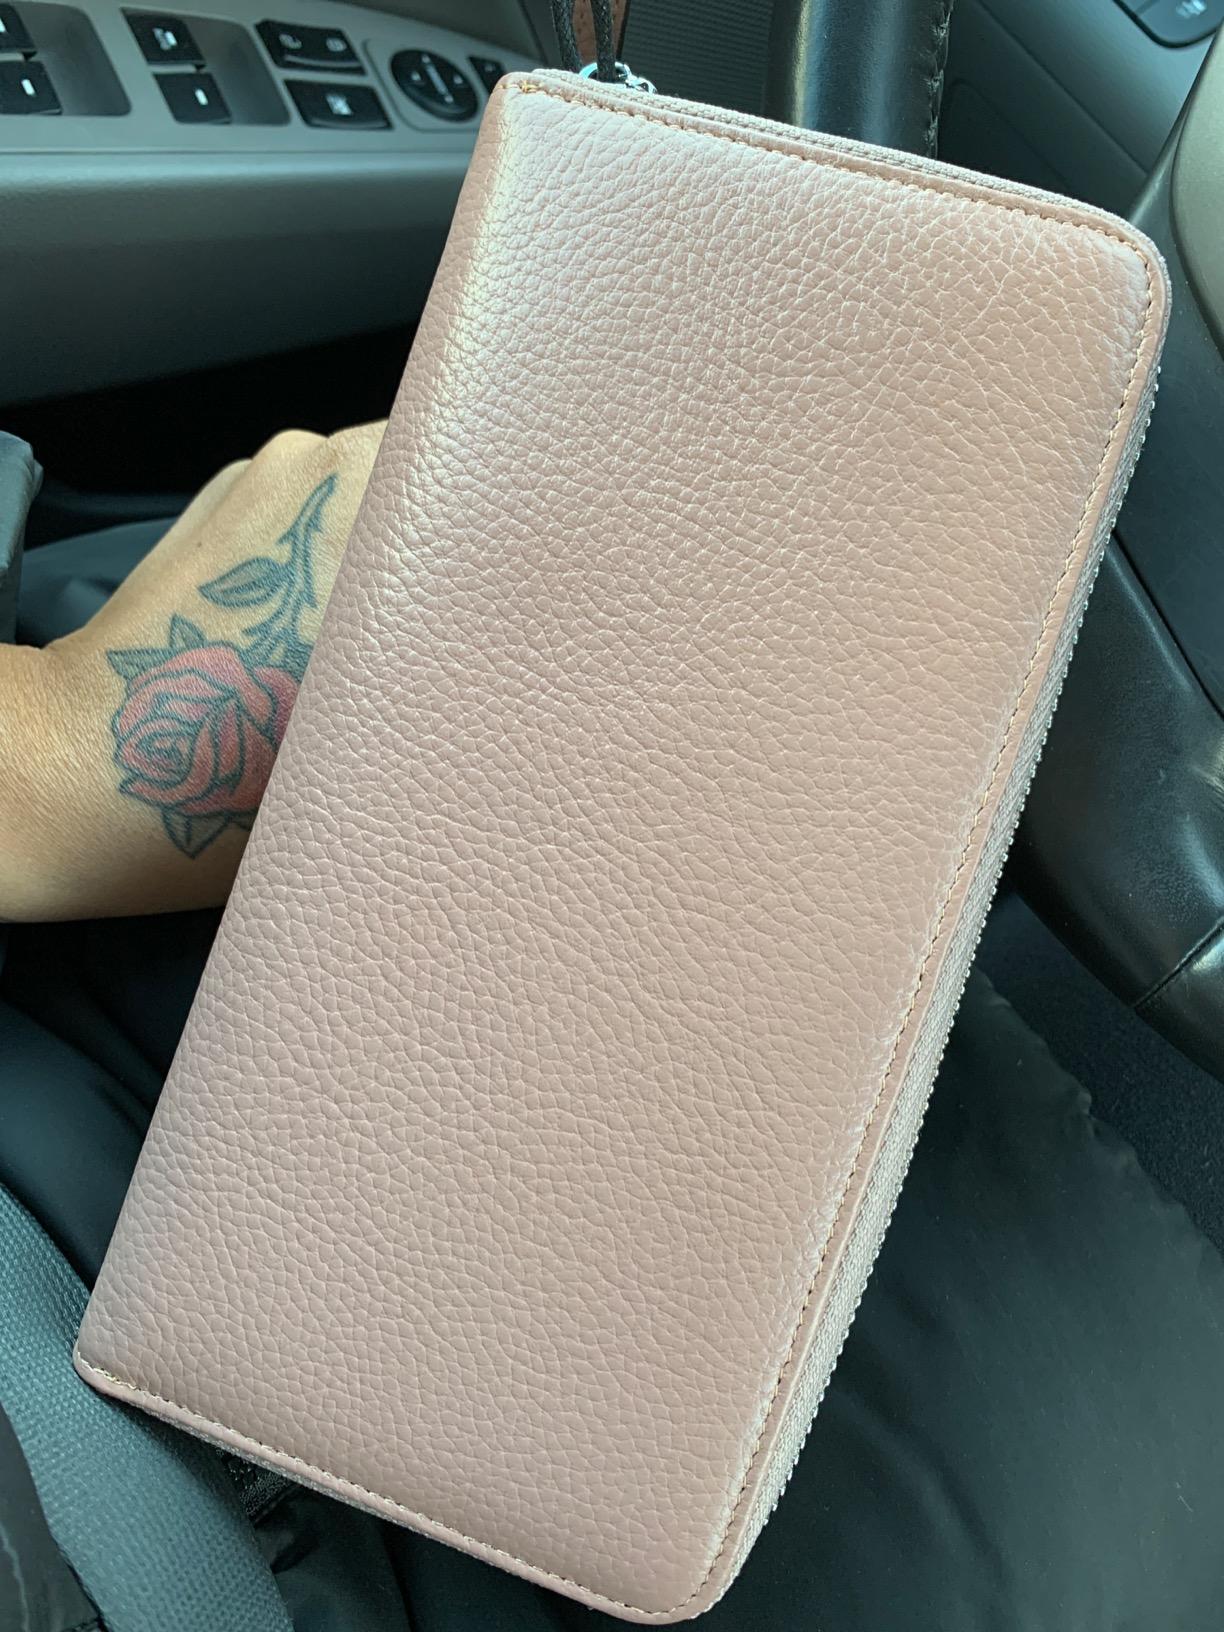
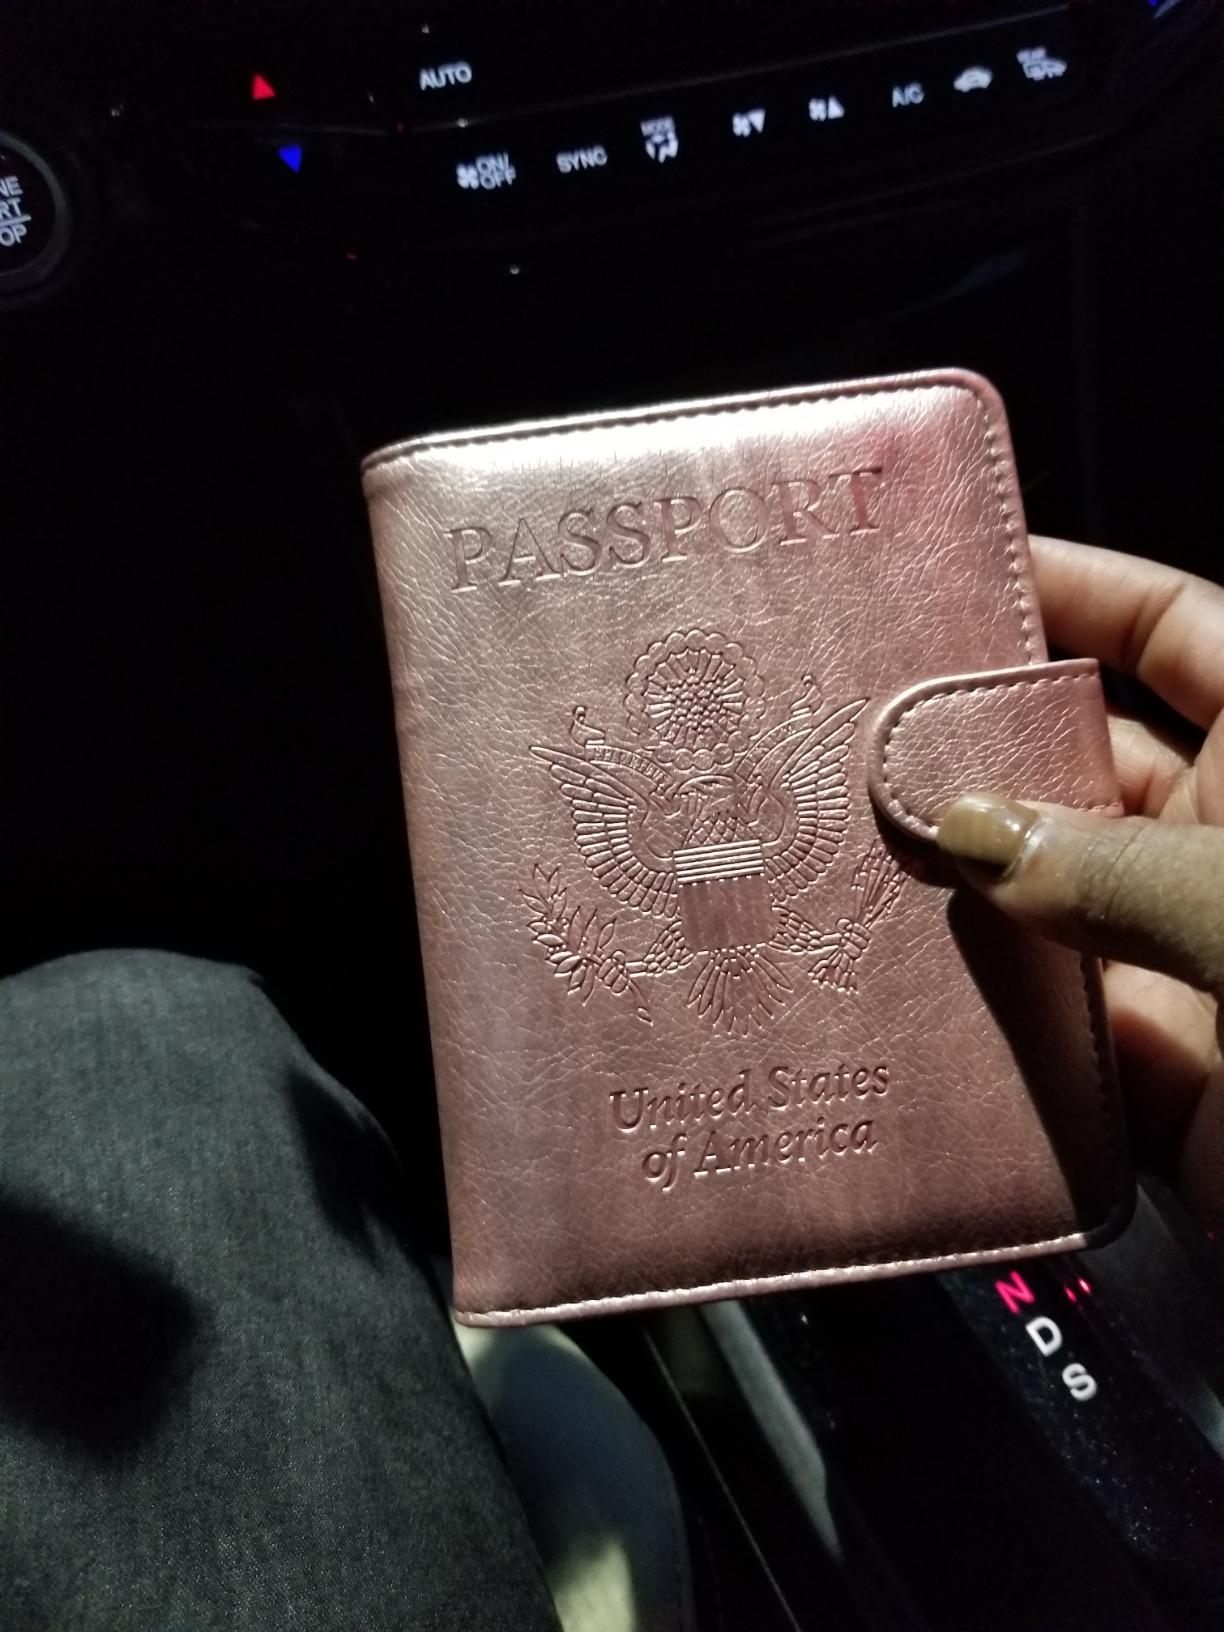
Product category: accessories_wallet
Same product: no